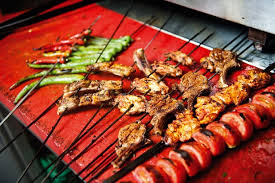
Yemek: kebap